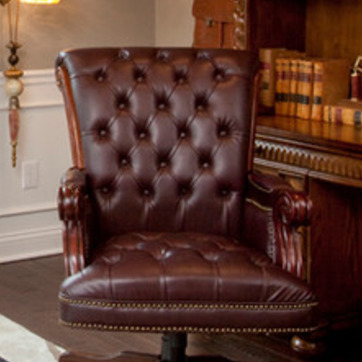
Material: leather